Evans Bay

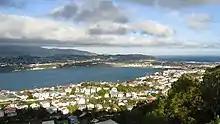
View of Evans Bay from Mt Victoria, looking towards Miramar and Rongotai, with Lyall Bay and Cook Strait in the distance. Around the bay from left: wharves, V of Miramar Cutting, Airport, Rongotai.

A heritage site near Greta Point commemorates the former Patent slip that operated in this location. The first slipway on the site was commissioned in May 1863 to enable maintenance of the hulls of small vessels. The Wellington Provincial Council was keen to encourage shipping trade by improving facilities in Wellington harbour, and began planning later in 1863 for the construction of a larger patent slip. A concession was granted for the supply, construction and operation of a patent slip on the site. Equipment for the new slip was delivered in 1865 and 1866, but construction was delayed for several years because of a contractual dispute concerning the suitability of the design for the ground conditions. The original suppliers lost a court case and withdrew from the project. The Wellington Patent Slip Company was formed to take over the assets and construction began in 1871. In March 1873, the Patent Slip was officially opened.